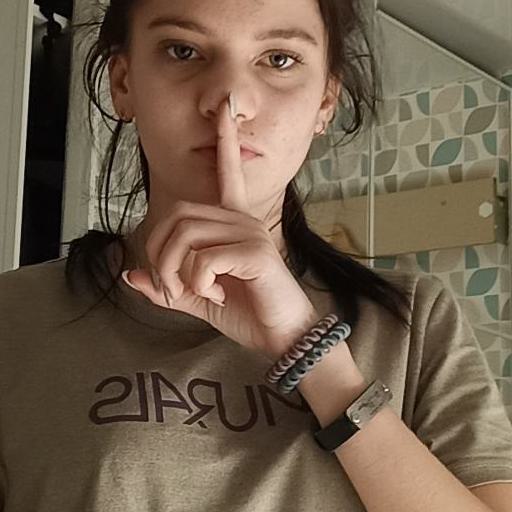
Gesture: mute